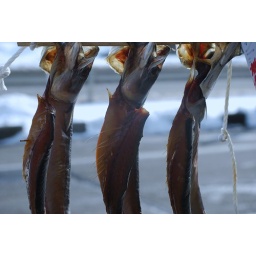
at fish market in Niigata